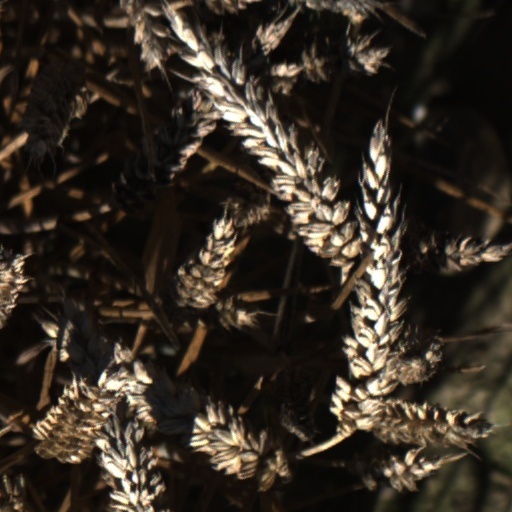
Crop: wheat